Trash (1970 film)

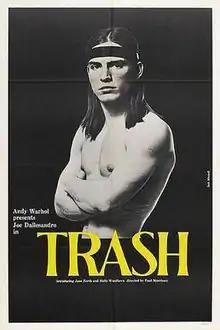
Theatrical release poster

Trash is a 1970 American drama film directed by Paul Morrissey and starring Warhol superstars Joe Dallesandro, Holly Woodlawn and Jane Forth. The film features graphic scenes of intravenous drug use, sex, and frontal nudity.